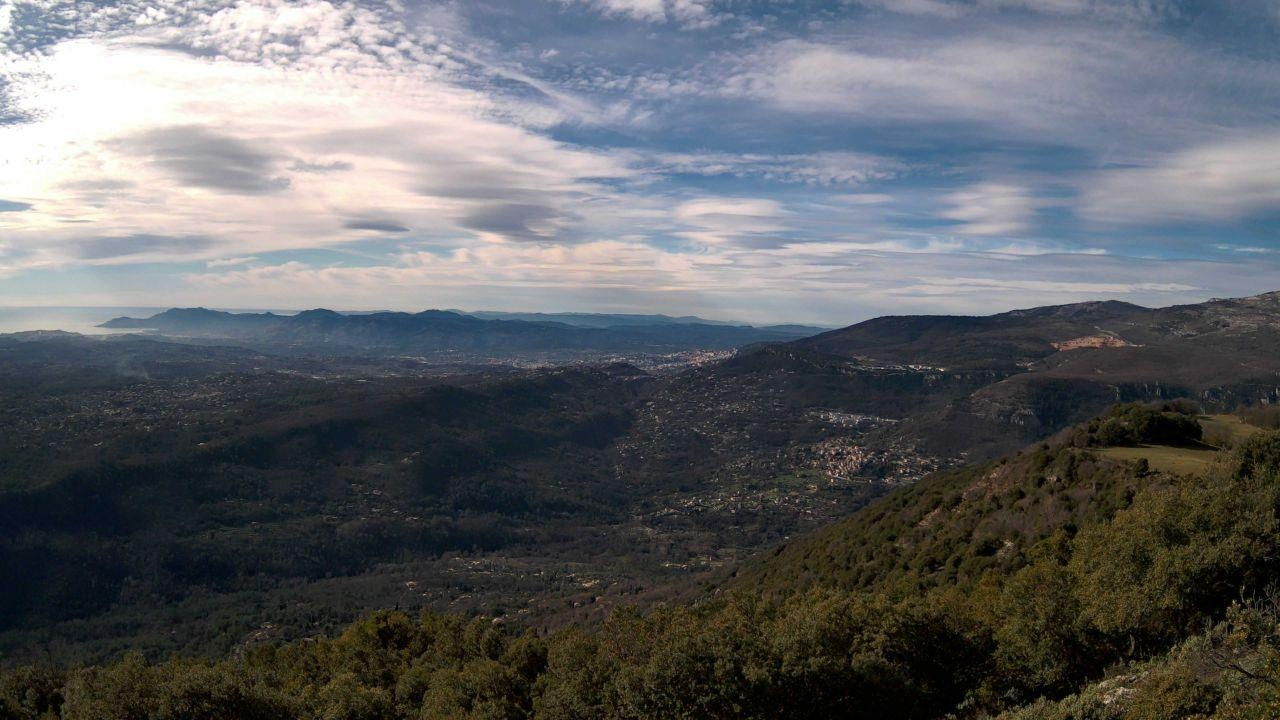
Fire: no
Smoke: yes